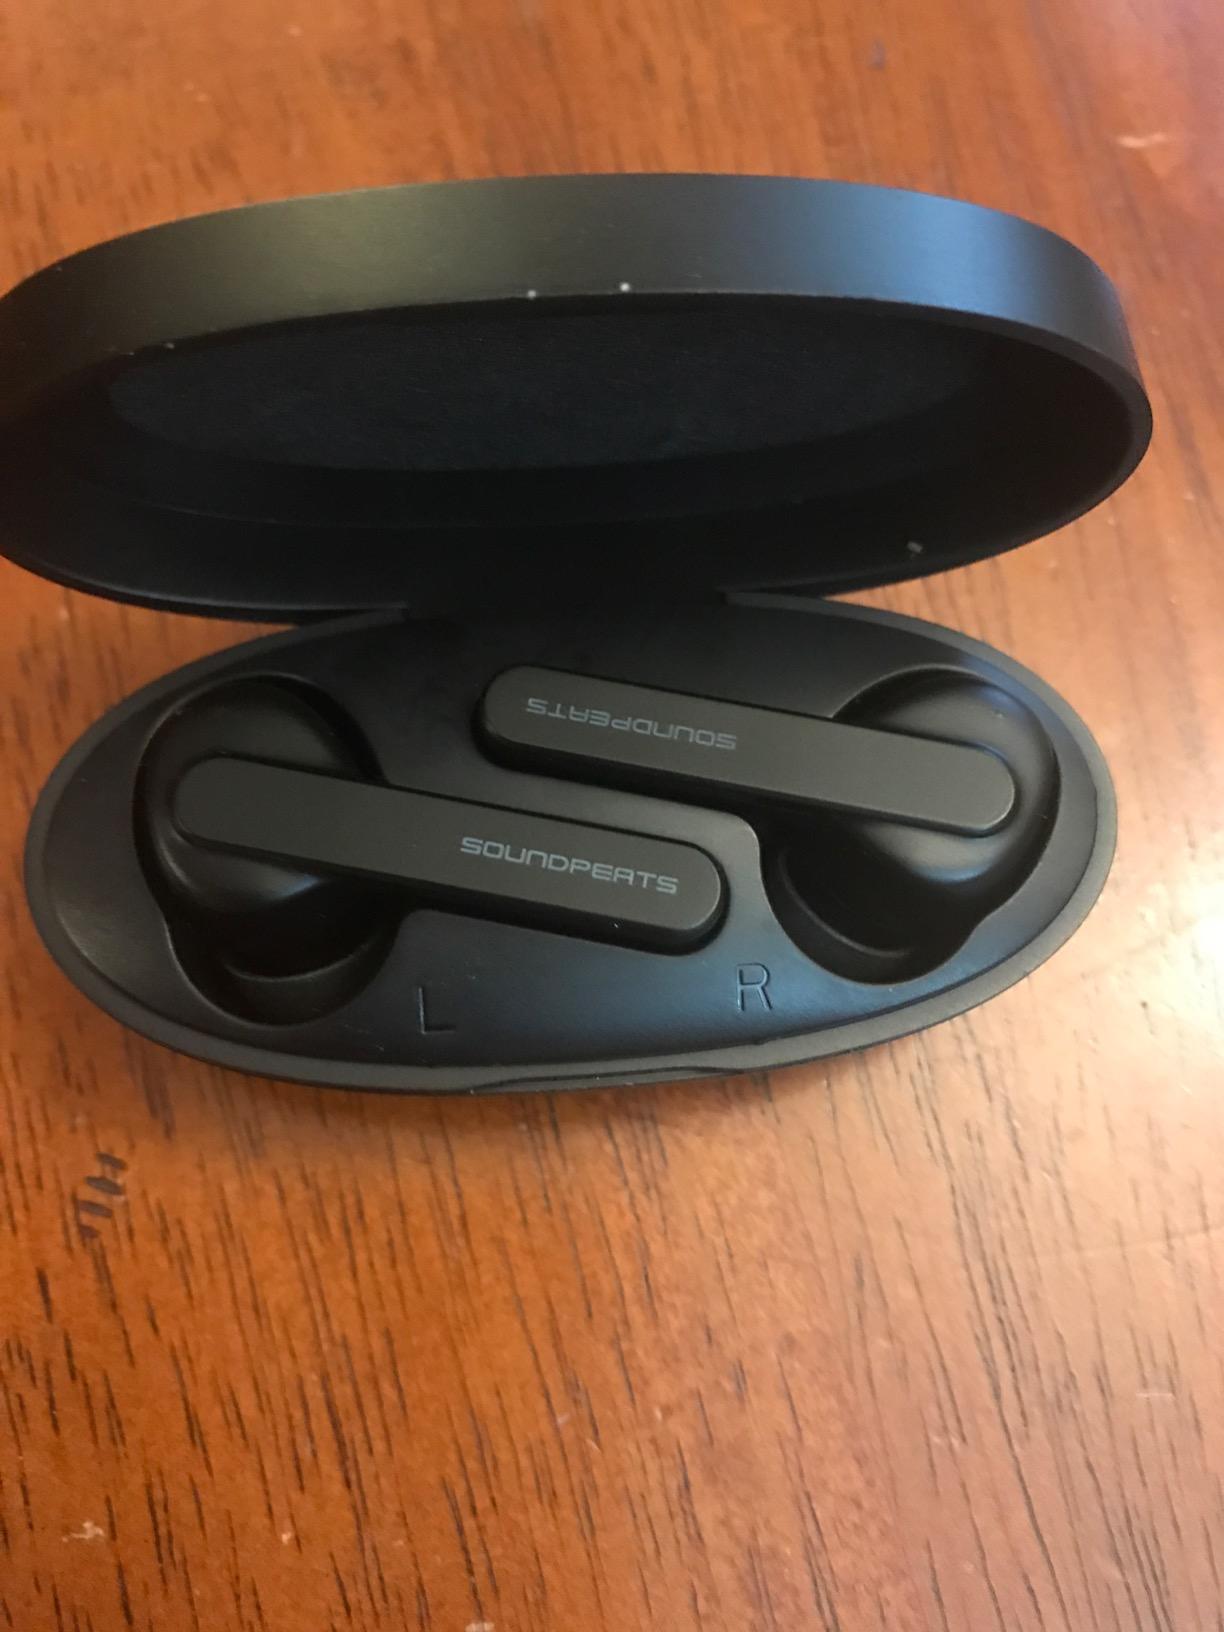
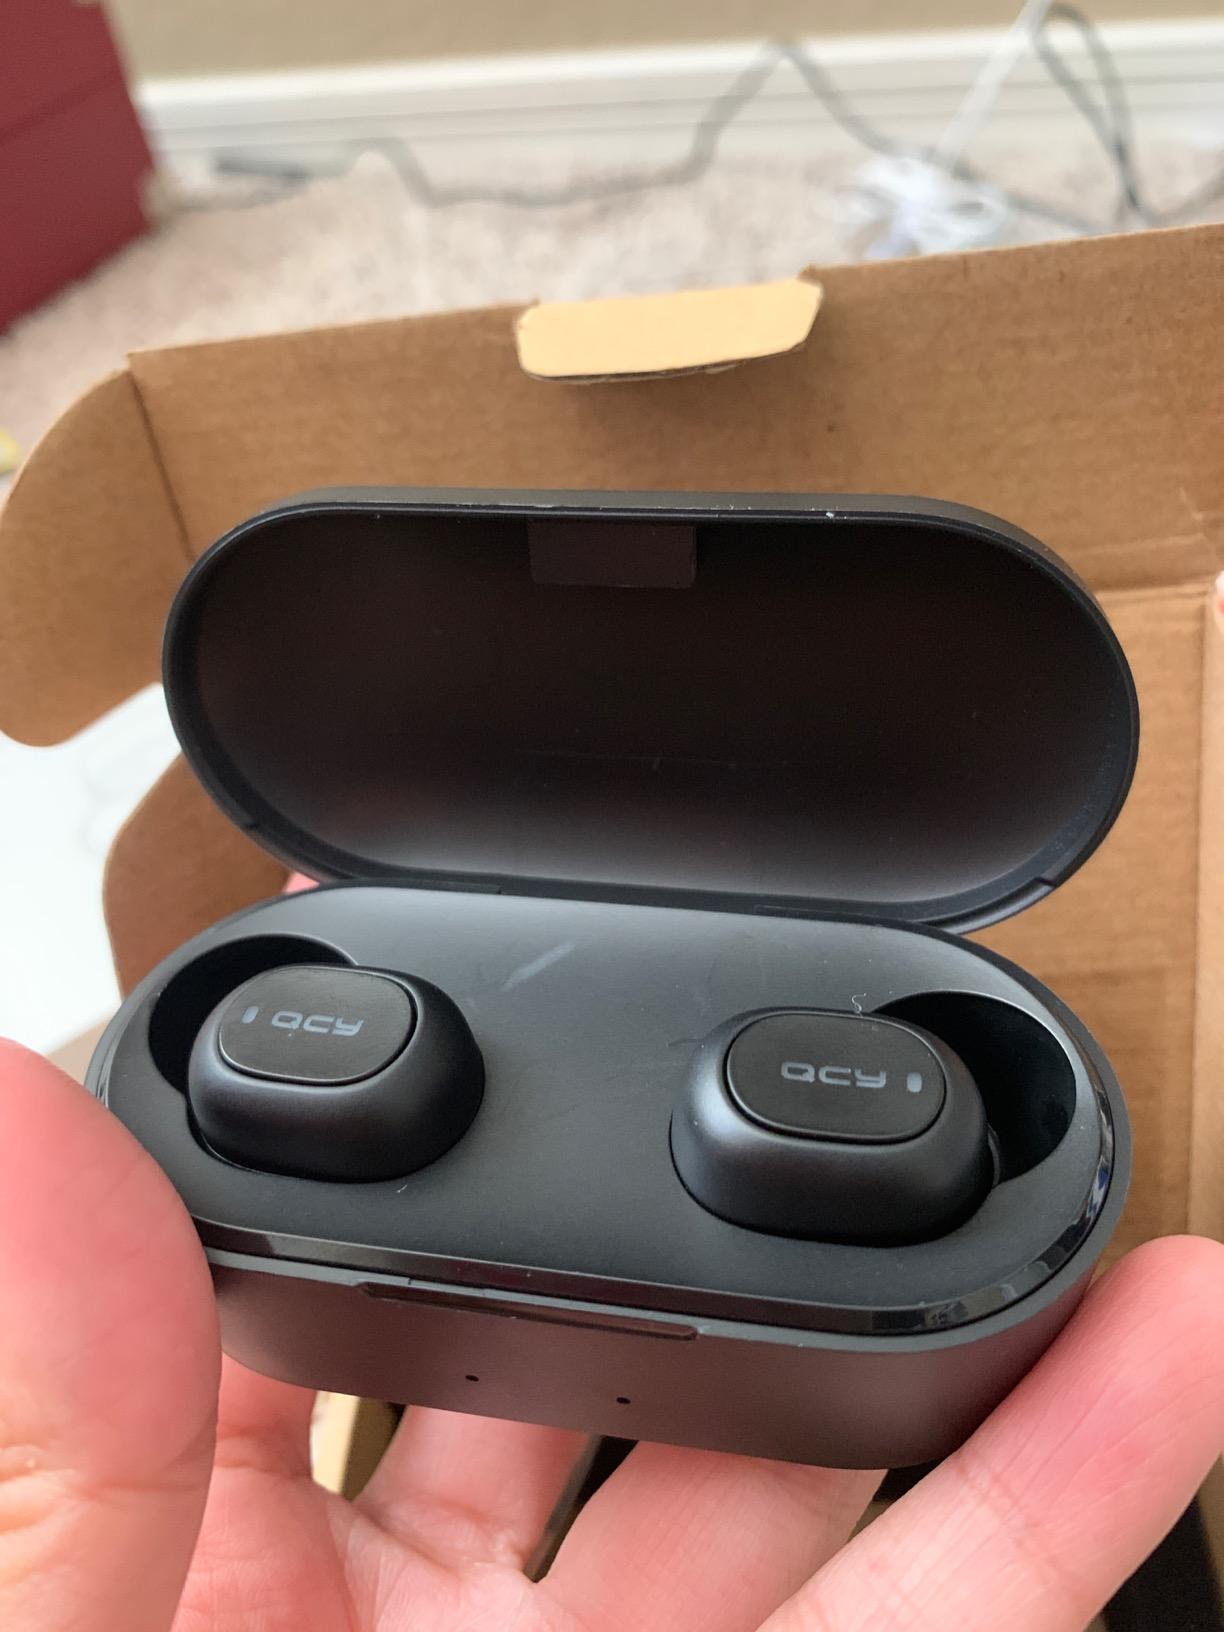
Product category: earbuds
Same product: no